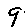
Label: 9